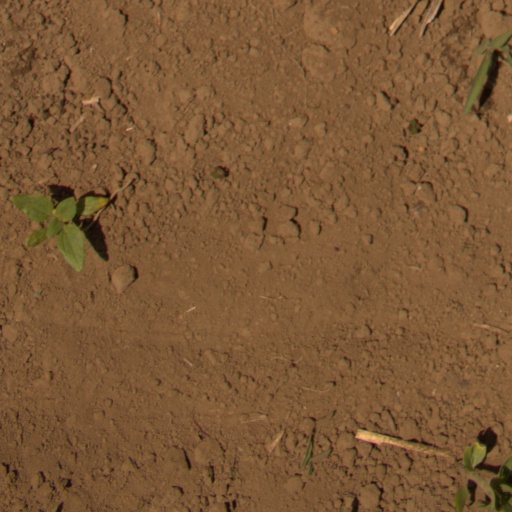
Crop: Jerusalem artichoke